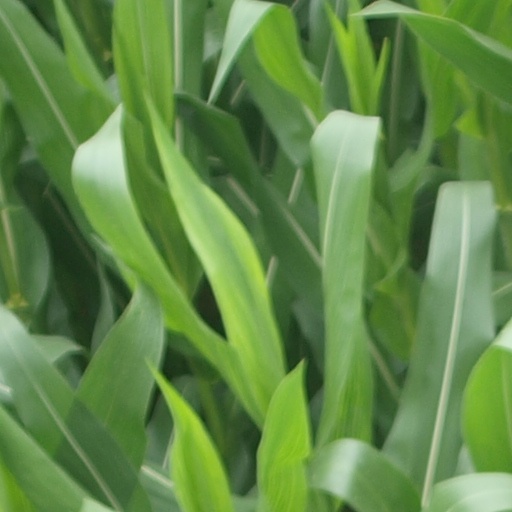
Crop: maize; corn